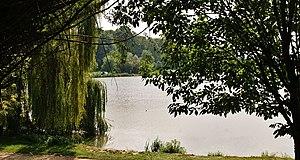
Le Lac
Précy est une commune française située dans le département du Cher en région Centre-Val de Loire.